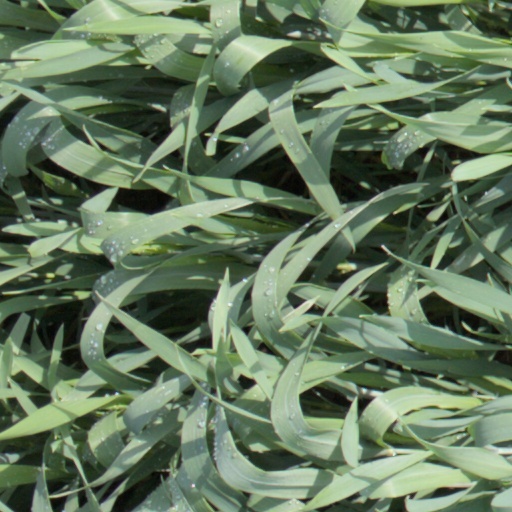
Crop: wheat